Norsjö ropeway

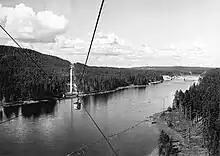
Ropeway crossing Skellefte river in 1953

The shortage of fuel and rubber during World War II made road transport of ore increasingly expensive for Boliden AB. With a straight-line distance of around 90 kilometers, the copper mine in Kristinberg was farthest from its main facility in Boliden. In addition to the rationed imports, steel and even concrete were precious commodities at the time. So while a couple of railway solutions, including a narrow gauge railway, were evaluated the ropeway came out on top because of its favourable construction material requirements.